Christian Renatus von Zinzendorf

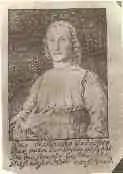
Mid-18th-century engraving with the (translated) words "The lovely poem/which one can see from his forehead/is the simple story/that our lord departed."

Herrnhaag was a community designed by the elder Zinzendorf, whose inhabitants were to live under the direct rule of Christ with Christian Renatus as his representative. At Herrnhaag, Christel was the link between the spiritual and the earthly as the spirit took human form. During the 1748 Single Brothers Festival at Herrnhaag, Christel and his assistants entered wearing white robes, implying it was Christ who was actually entering. Later that day, Christel and twelve assistants led Communion, further representing Christ and the apostles. During the service, those in attendance believed that the Sidewound of Christ was literally standing before them in the bodily forms of Christel and Rubusch, his co-leader of the brothers. Christel sang a welcoming hymn for Christ entering the hall, and while kissing, the brothers believed they were literally kissing the Sidewound.